Mission Asteroid

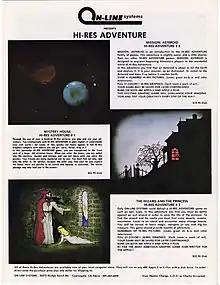
Advertisement from the June 1981 issue of "The On-Line Letter" for some of On-Line Systems' "Hi-Res Adventure" games, including "Mission Asteroid"

Mark Marlow reviewed "Mission: Asteroid", "Mystery House", and "The Wizard and the Princess" for "Computer Gaming World", and stated that ""Mission: Asteroid" is the simplest of the group and only requires a few hours to solve".